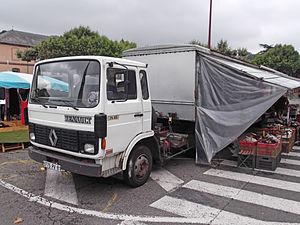
Le Saviem J est un camion fabriqué à Blainville-sur-Orne par Saviem de 1975 à 1980.